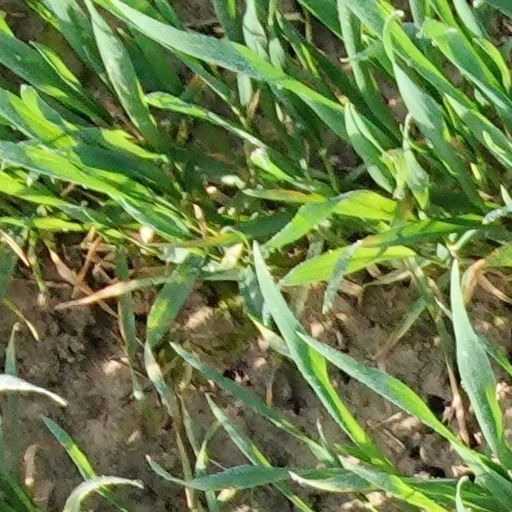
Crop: wheat